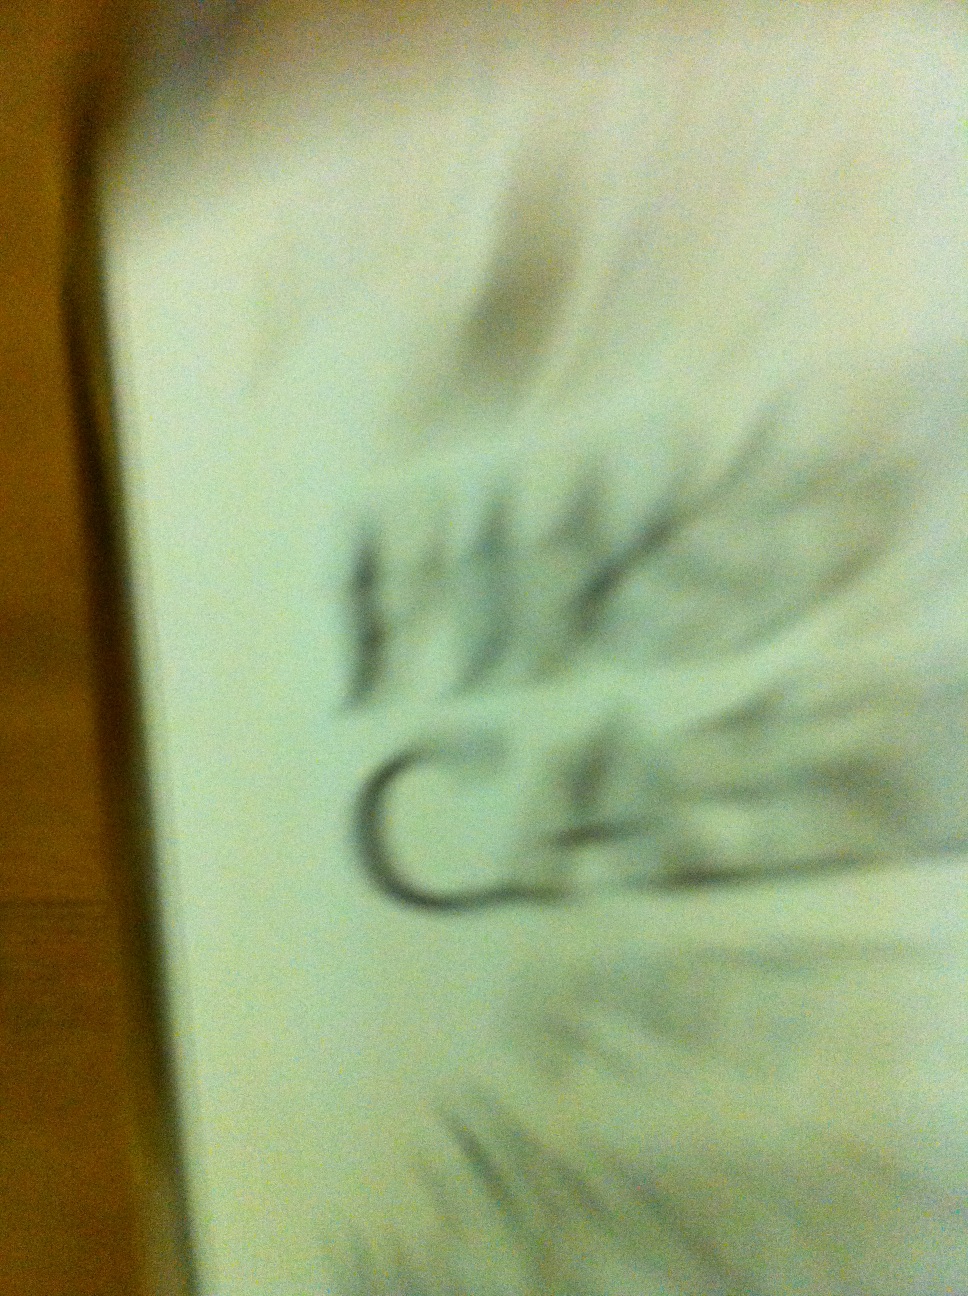Question: What whiskey is this please?
Answer: unanswerable